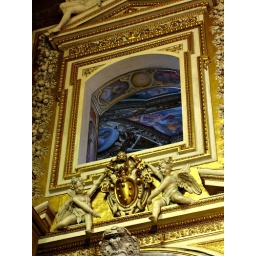
Through the heavy plaster frame of the window above the main door of the chapel we can glimpse the magnificence of the plasterwork on the ceiling.